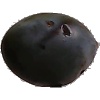
Label: Plum 3